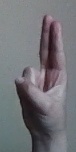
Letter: taa